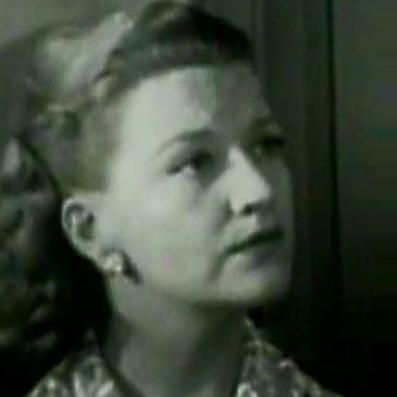
Age: 23